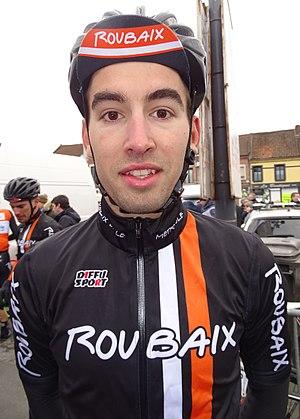
Reportage réalisé le dimanche 6 mars à l'occasion du départ et de l'arrivée du Grand Prix de Lillers-Souvenir Bruno Comini 2016 à Lillers, Pas-de-Calais, Nord-Pas-de-Calais, France.
La saison 2016 de l'équipe cycliste Roubaix Métropole européenne de Lille est la dixième de cette équipe.
Louis Verhelst, né le 28 août 1990 à Menin, est un coureur cycliste belge.